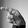
ASL letter: P